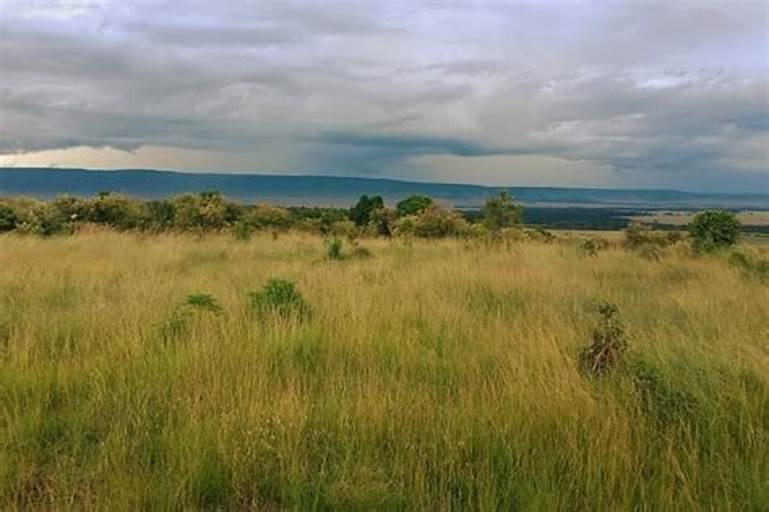
Mandhari ya wazi ya kisavana yenye nyasi ndefu zilizokauka zikipeperuka,huku kukiwa na miti. Pamoja na angani kuna mawingu meusi ambapo eneo hilo kwa mbali kuna safu za milima mbalimbali iliyozungukwa na miti.